Carroll Lee Cropper Bridge

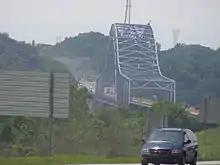
Kentucky approach to the Caroll Lee Cropper Bridge (I-275), around Cincinnati, Ohio, over the Ohio River between Kentucky and Constance, Indiana

The Carroll Lee Cropper Bridge is a continuous steel arch-shaped truss bridge over the Ohio River between Indiana and Kentucky. Built between 1968 and 1977, the four-lane arched truss span provides a western Ohio River crossing for the Interstate 275 beltway around the Cincinnati area. The section of Interstate 275 on the Cropper bridge is the only Interstate highway in the Cincinnati, Ohio area that goes between Indiana and Kentucky.